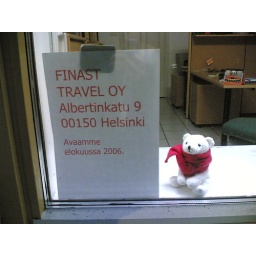
another cute thing in a shop window